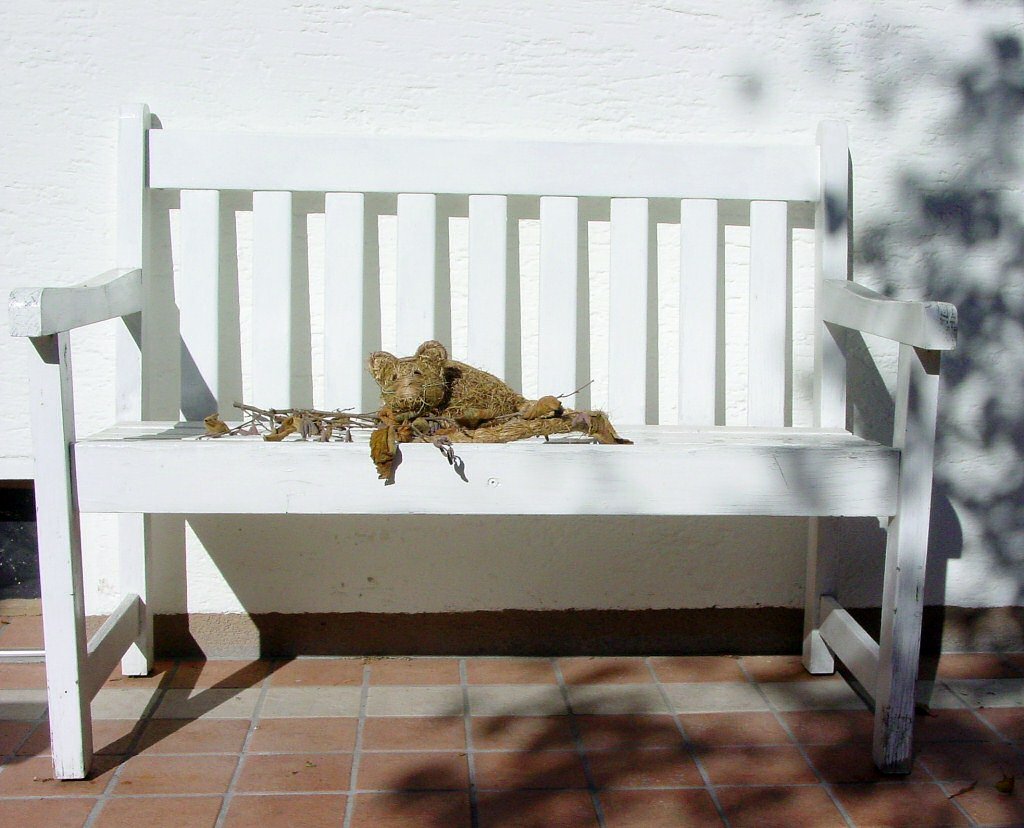
table, wood, rest, furniture, room, sit, product, bank, bed, garden bench, bed frame, studio couch, infant bed